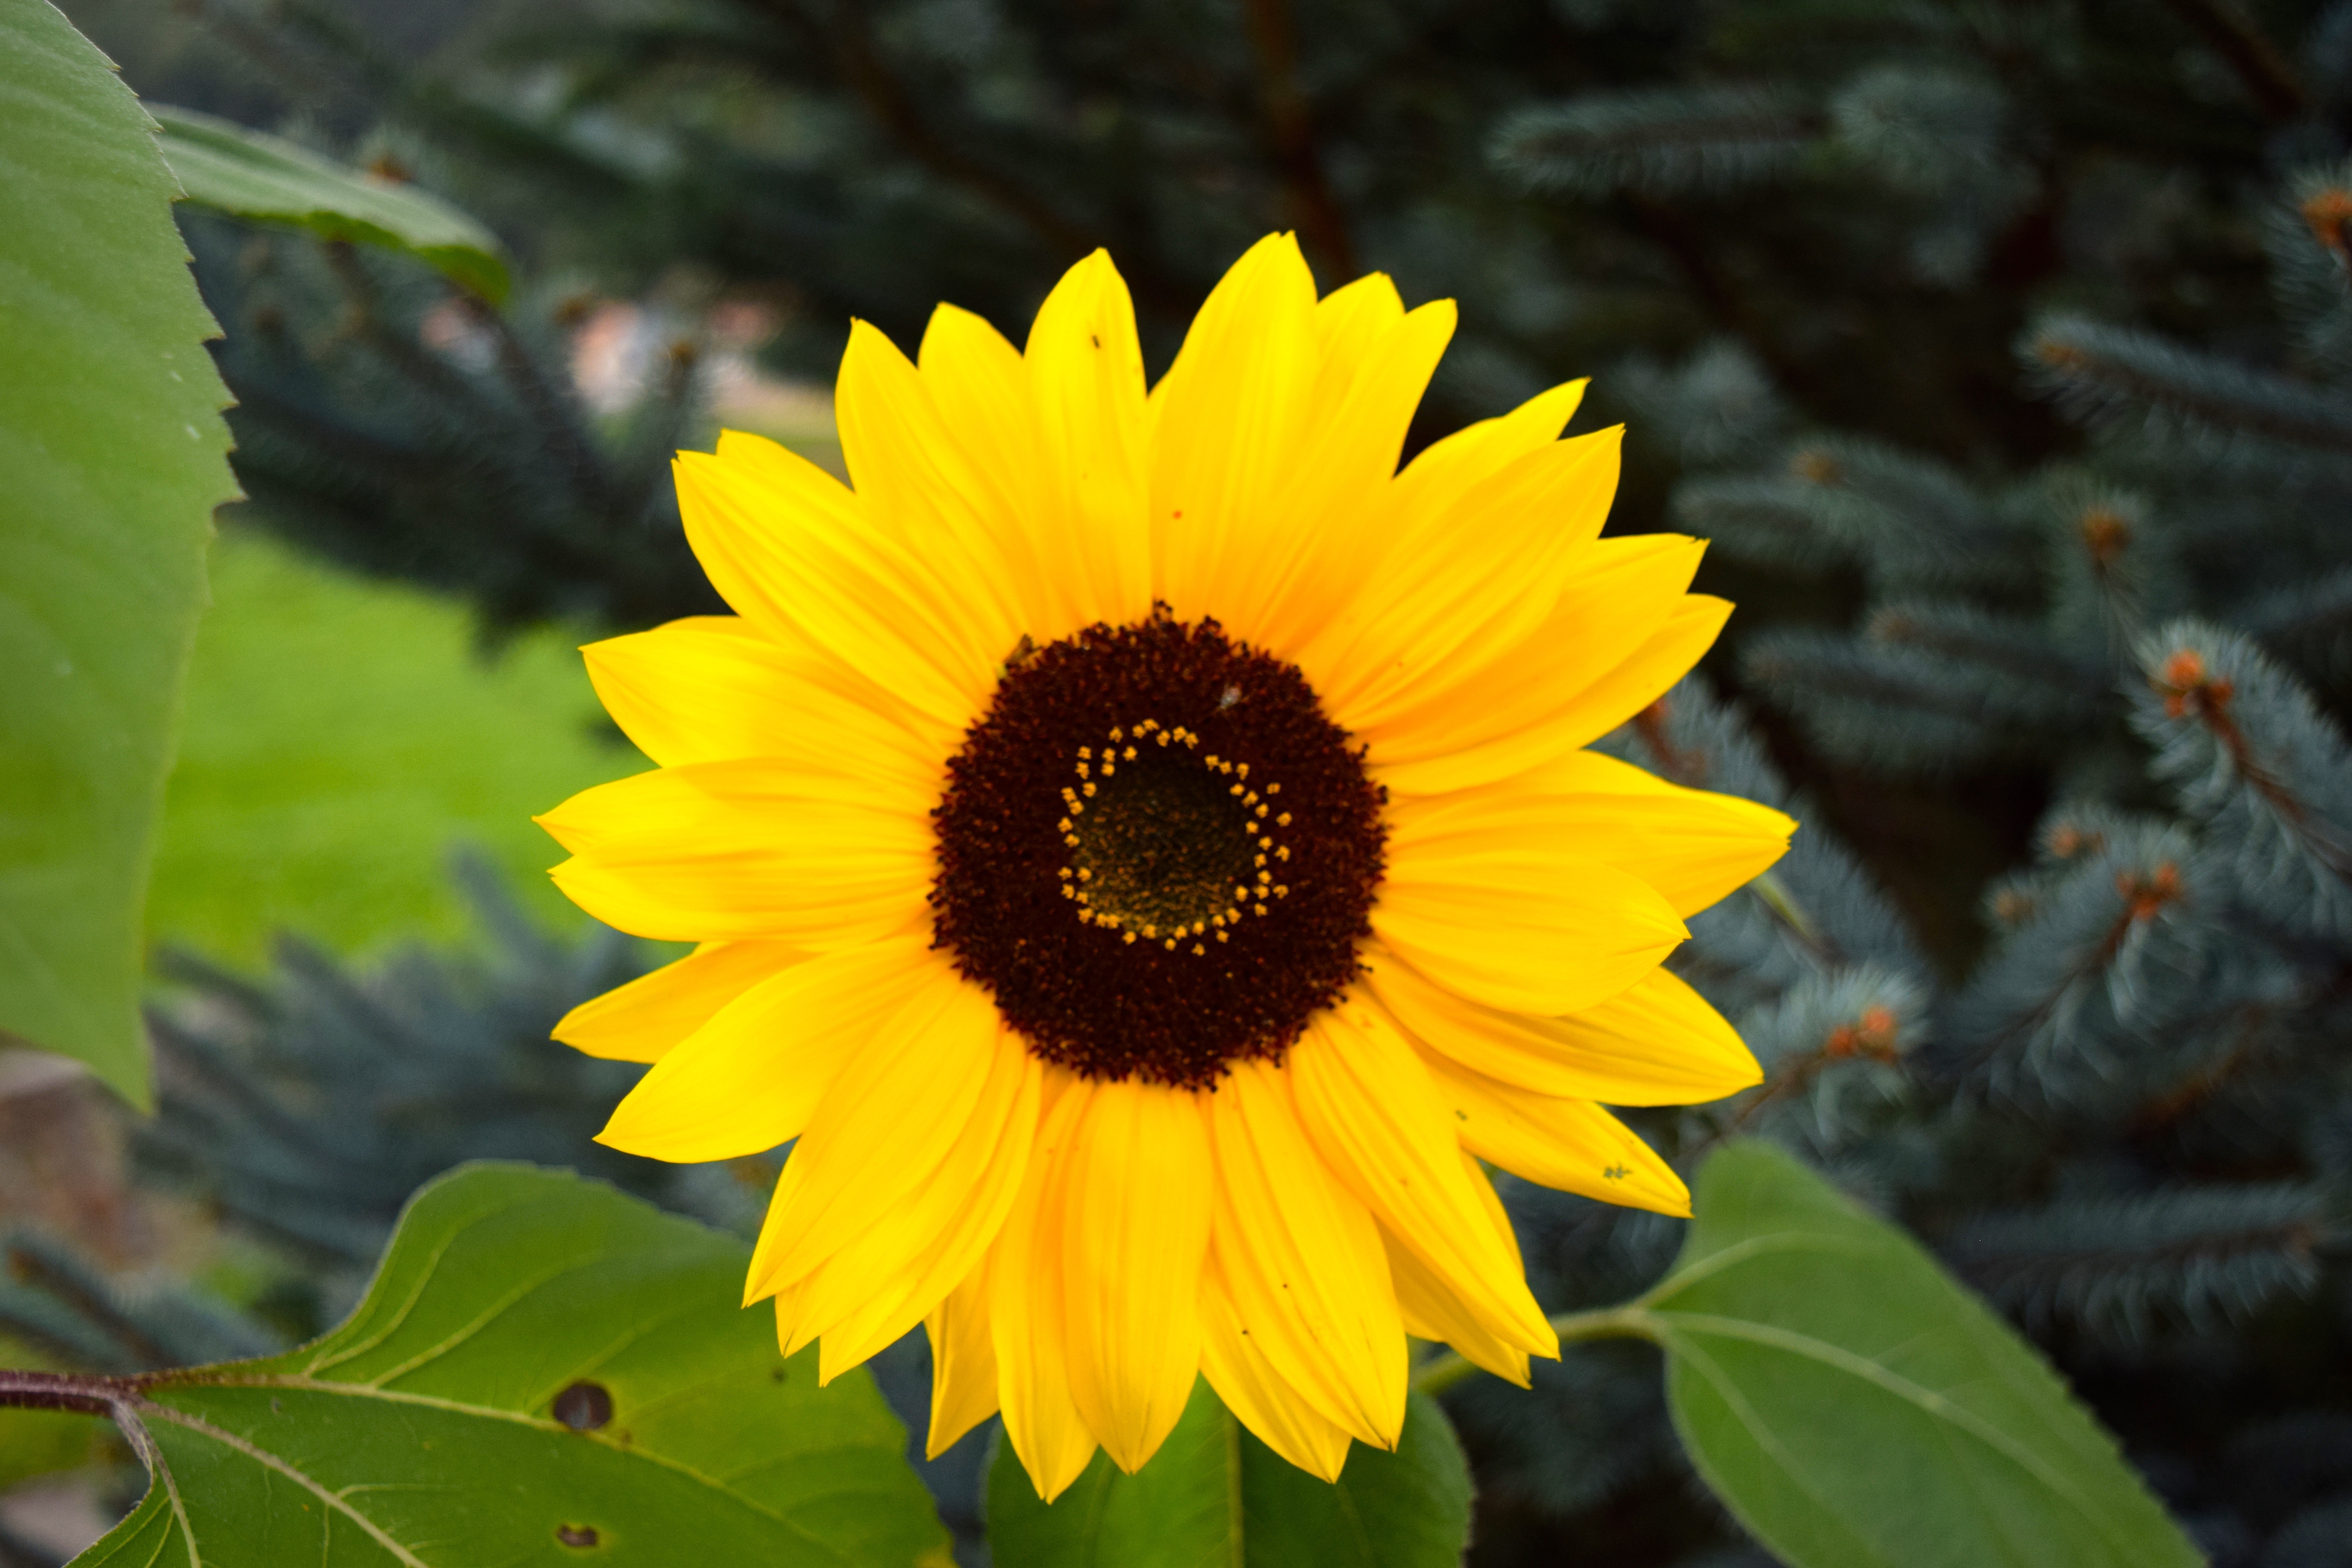
nature, blossom, light, plant, sun, leaf, flower, petal, bloom, botany, yellow, close, flora, sunflower, wildflower, sun flower, macro photography, flowering plant, daisy family, annual plant, plant stem, land plant